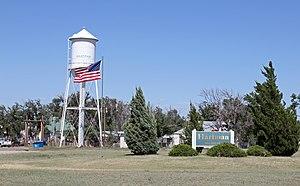
Hartman est une ville américaine située dans le comté de Prowers dans le Colorado.